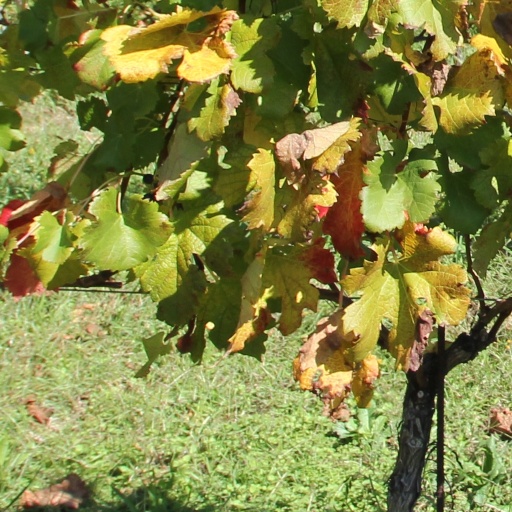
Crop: grape